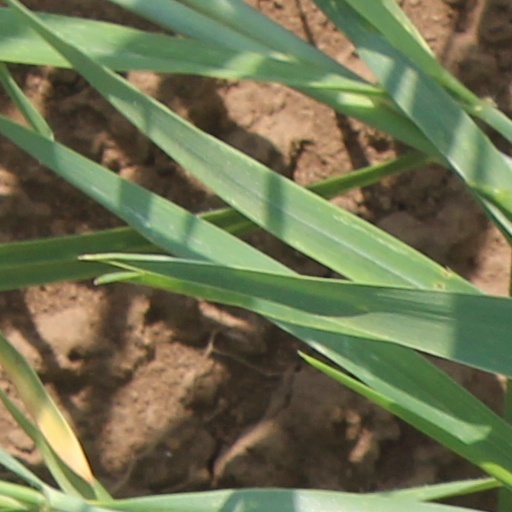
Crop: wheat